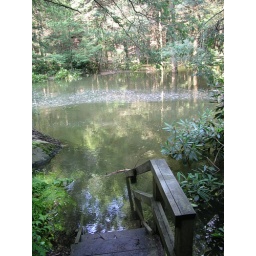
High water submerges the bridge over Christman Falls